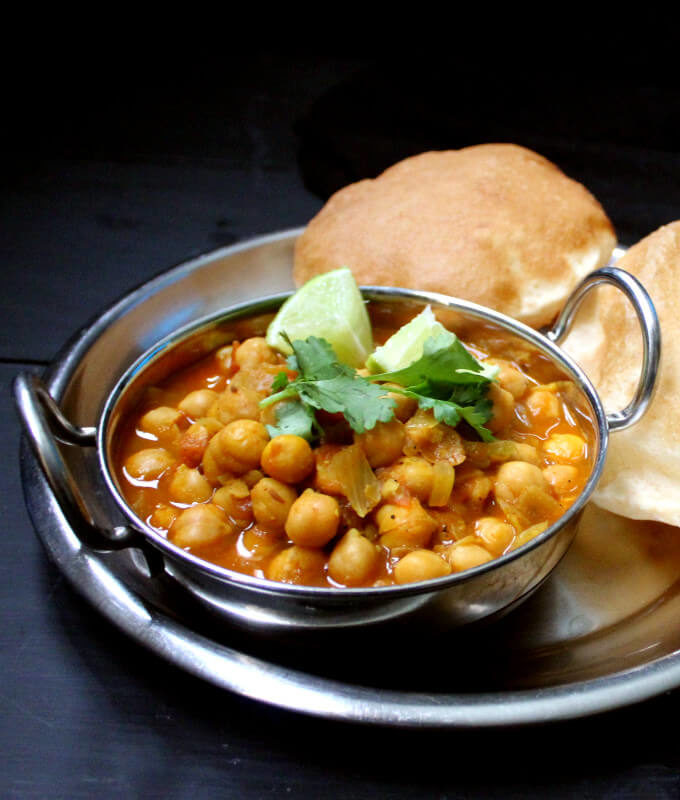
Dish: chole_bhature